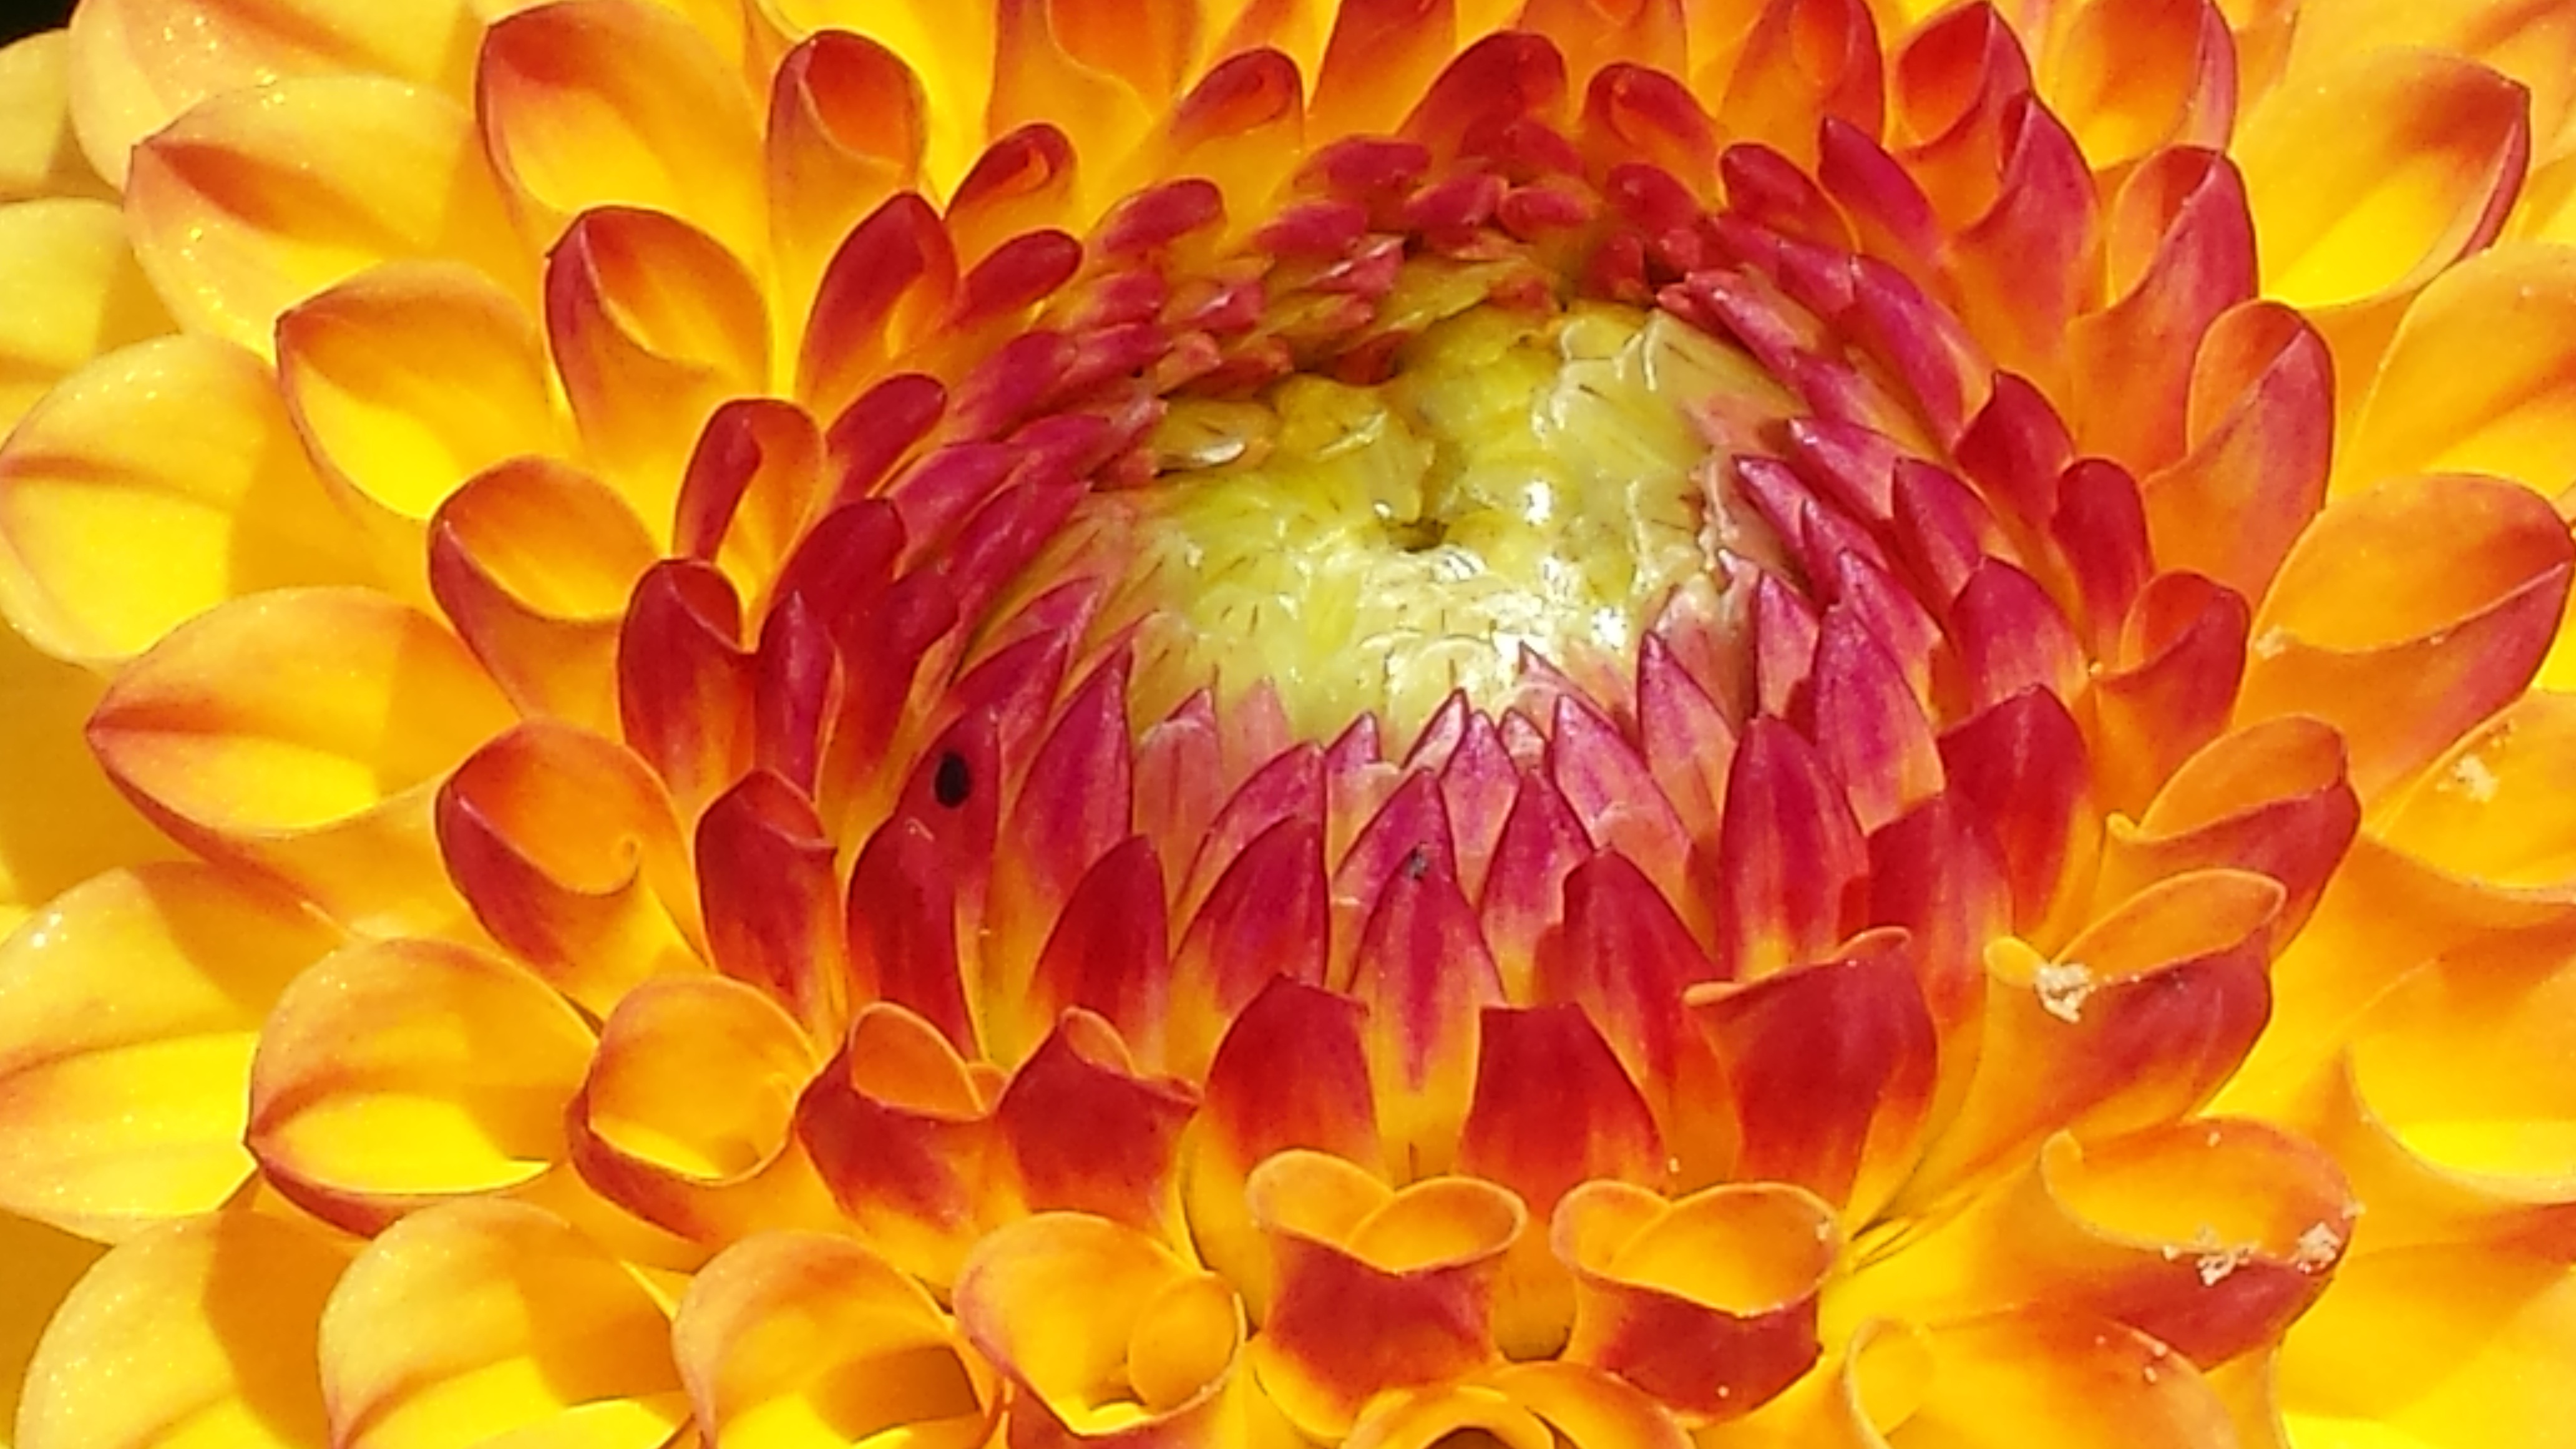
blossom, plant, flower, petal, bloom, pollen, yellow, flora, close up, dahlia, dahlia garden, autumn flower, macro photography, flowering plant, daisy family, land plant